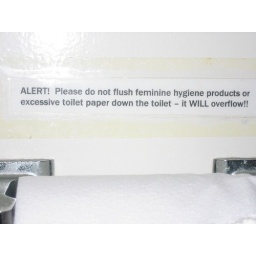
sign in the bathroom @ el jefe's